Siege of Savannah

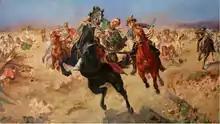
Casimir Pulaski death near Savannah, by Stanisław Kaczor-Batowski, 1933

Against the advice of many of his officers, d'Estaing launched the assault against the British position on the morning of October 9. The success depended in part on the secrecy of some its aspects, which were betrayed to Prevost well before the operations were supposed to begin around 4:00 am. Fog caused troops attacking the Spring Hill redoubt to get lost in the swamps, and it was nearly daylight when the attack finally got underway. The redoubt on the right side of the British works had been chosen by the French admiral in part because he believed it to be defended only by militia. In fact, it was defended by a combination of militia and Scotsmen from John Maitland's 71st Regiment of Foot, Fraser's Highlanders, who had distinguished themselves at Stono Ferry. The militia included riflemen, who easily picked-off the white-clad French troops when the assault was underway. Admiral d'Estaing was twice wounded, and Polish cavalry officer Casimir Pulaski, fighting with the Americans, was mortally wounded. By the time the second wave arrived near the redoubt, the first wave was in complete disarray, and the trenches below the redoubt were filled with bodies. Attacks intended as feints against other redoubts of the British position were easily taken.